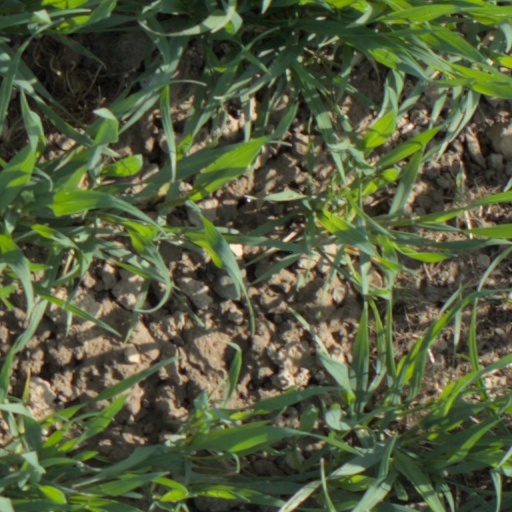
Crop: wheat